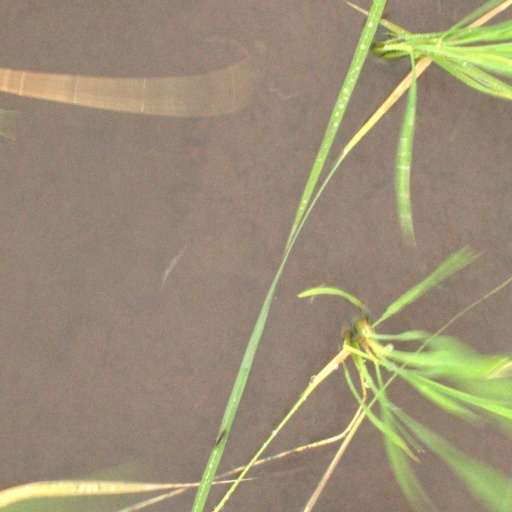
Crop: rice